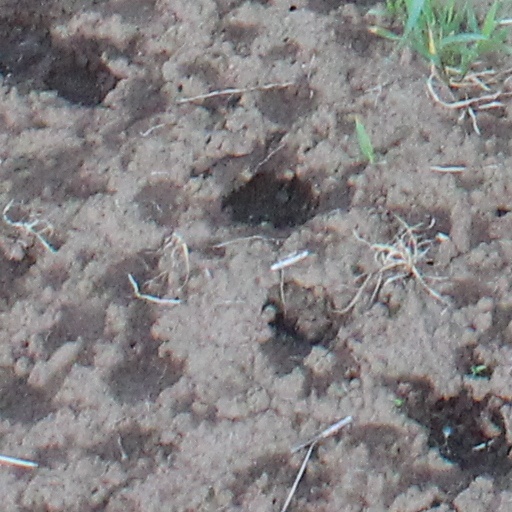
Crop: wheat